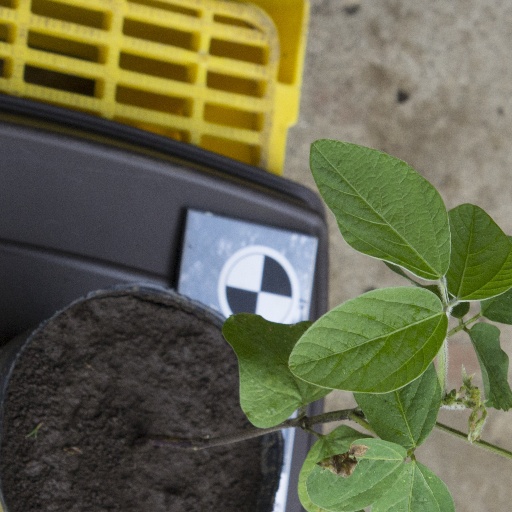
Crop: soybean